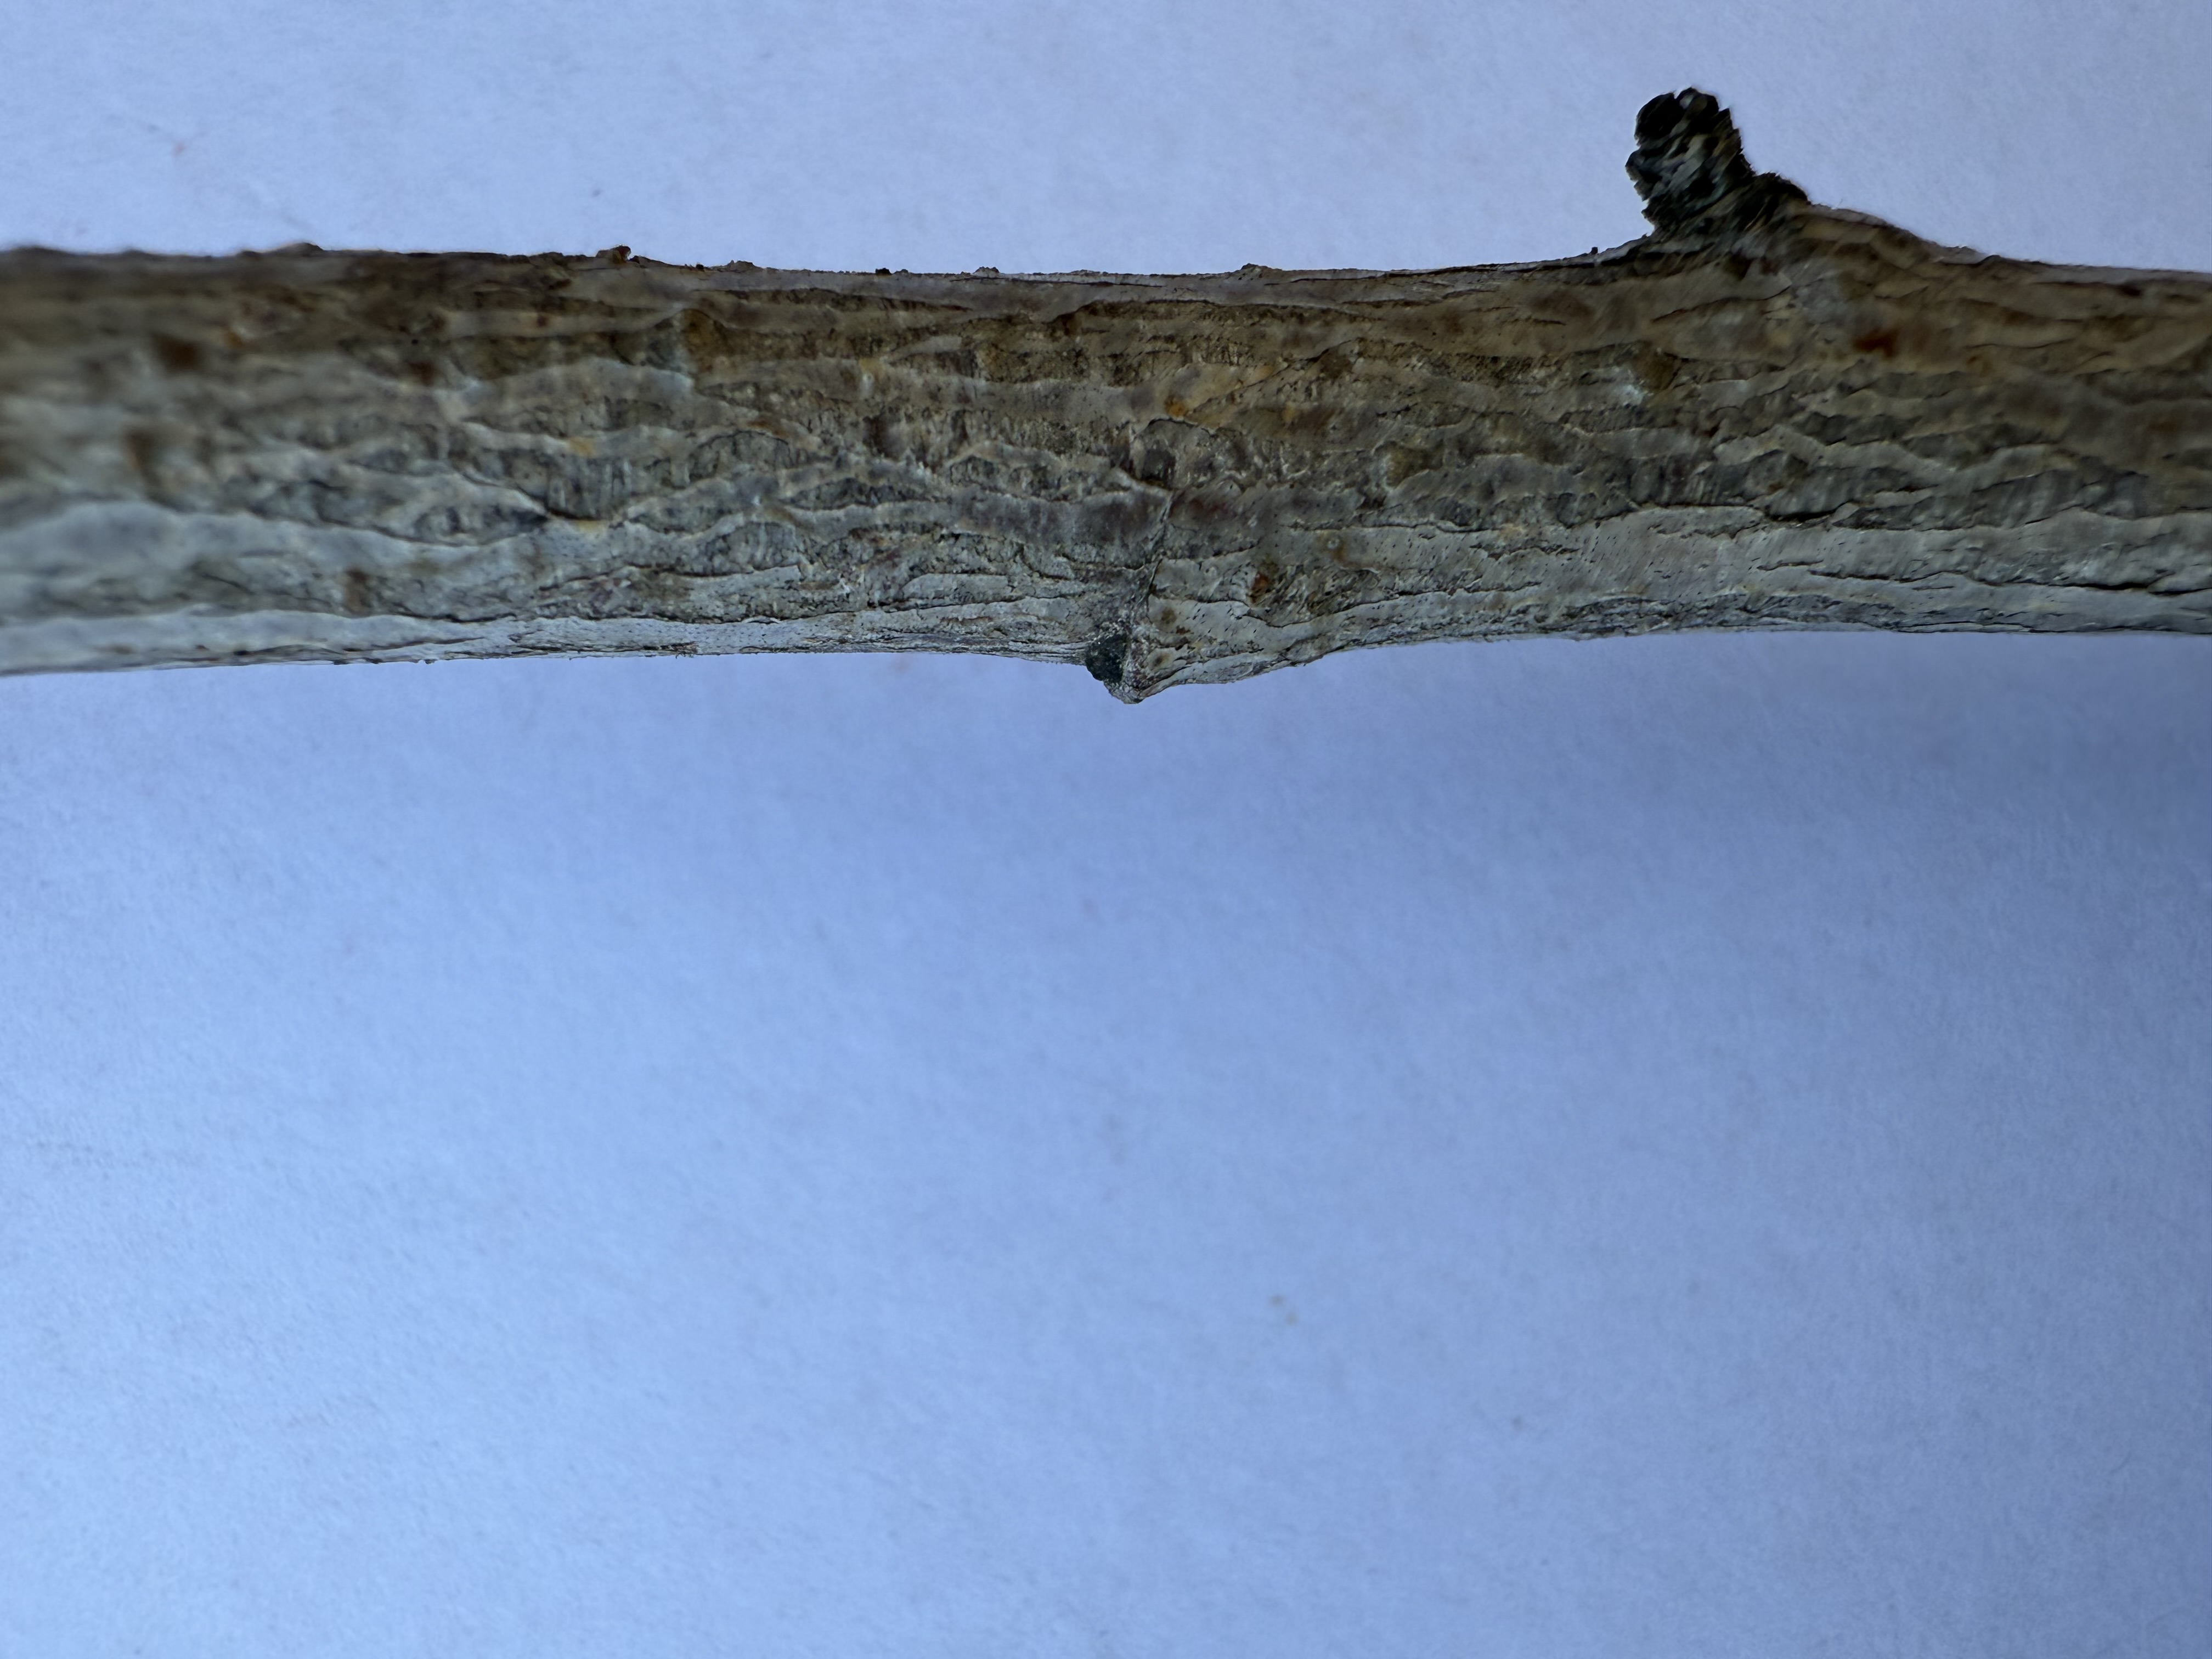
Variety: Hale Peach